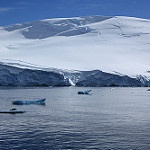
Label: glacier